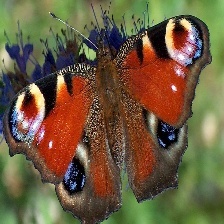
Species: PEACOCK
Butterfly family (ImageNet category): admiral